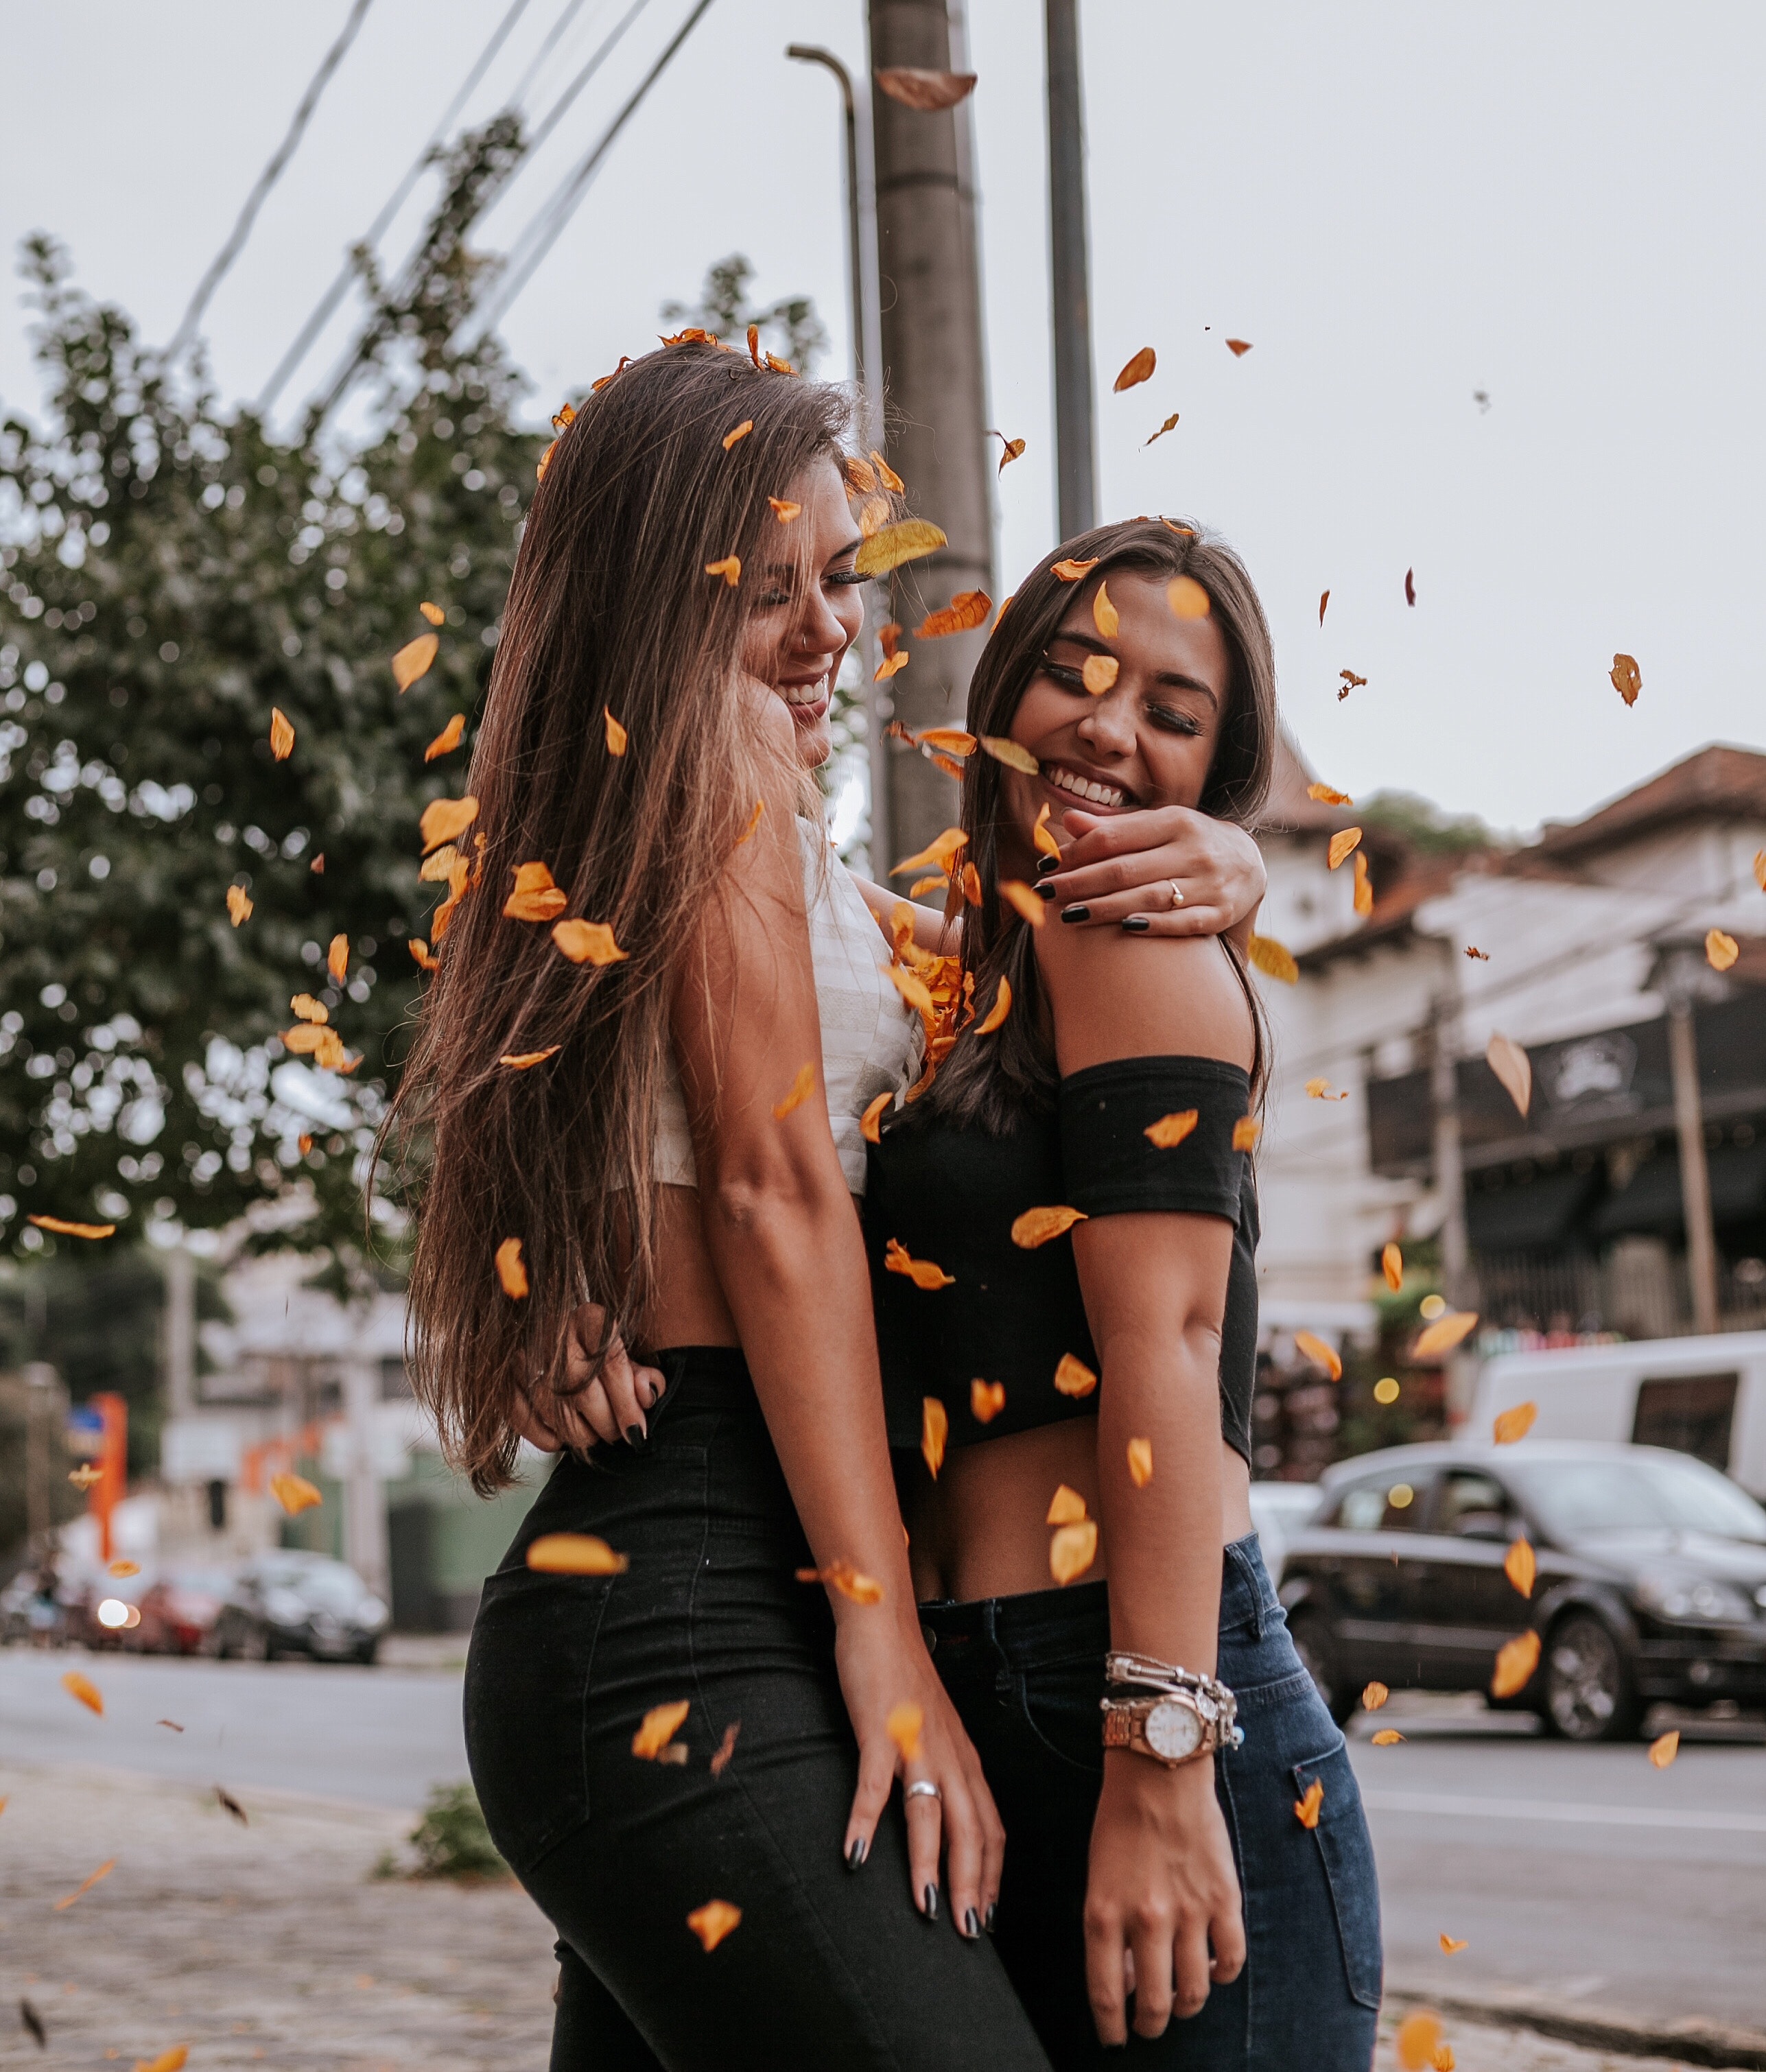
girl, photograph, people, beauty, lady, street fashion, yellow, fashion, snapshot, street, jeans, fun, smile, photography, summer, infrastructure, urban area, long hair, photo shoot, model, brown hair, footwear, interaction, blond, road, dress, bikini, vacation, black hair, city, happy, human leg, reflection, car, waist, style, abdomen, glasses, denim